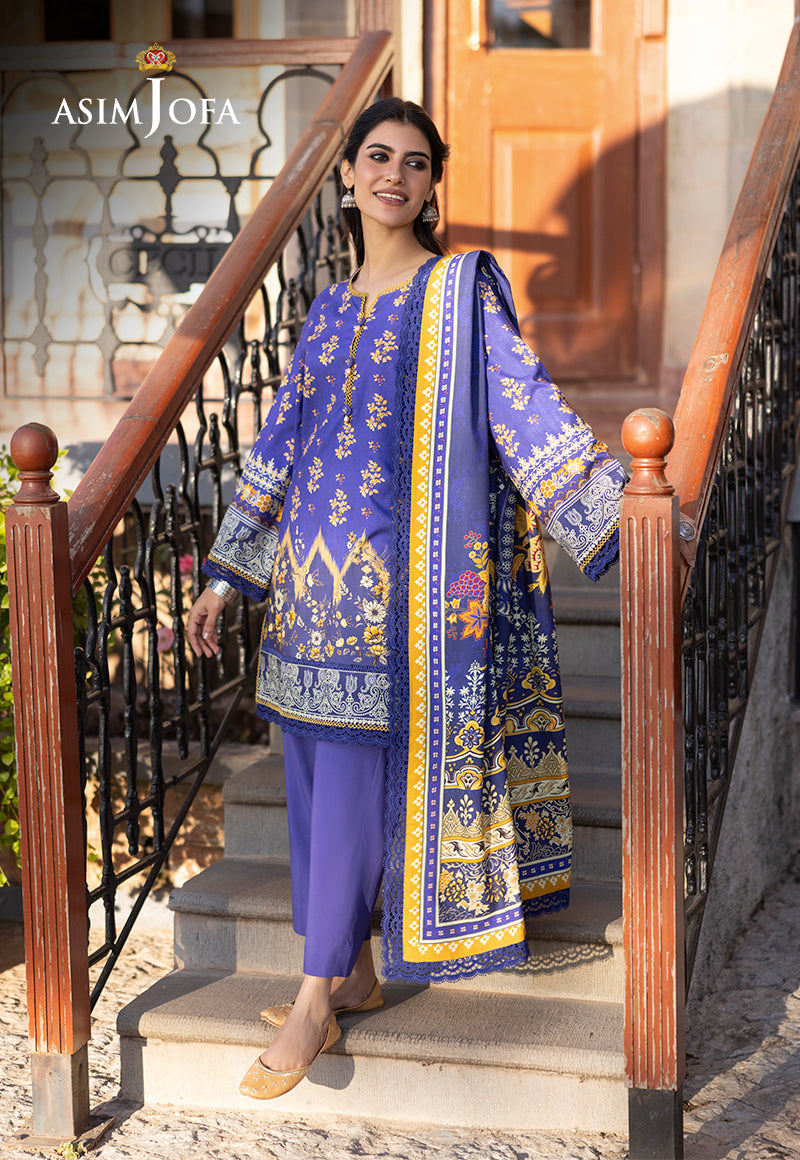
blue multi embroidered suit